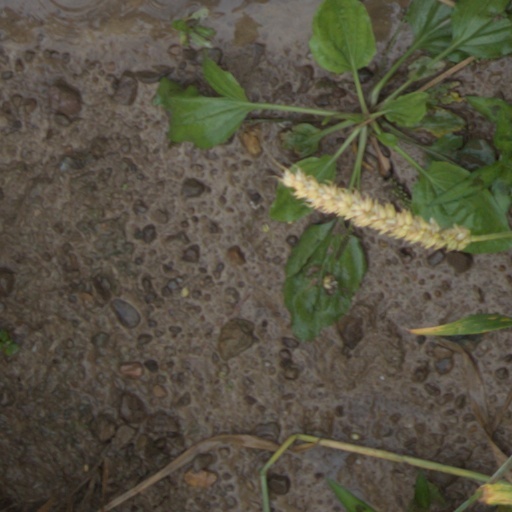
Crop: wheat